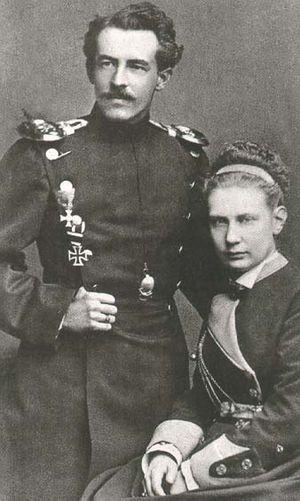
Eugène de Wurtemberg né à Buckburg le 20 août 1846, décédé à Dusseldorf le 27 janvier 1877. Duc de Wurtemberg, il appartint à la troisième branche dite première lignée ducale, elle-même issue de la première branche dite branche aînée de la Maison de Wurtemberg. Cette troisième branche s'éteignit en 1903.